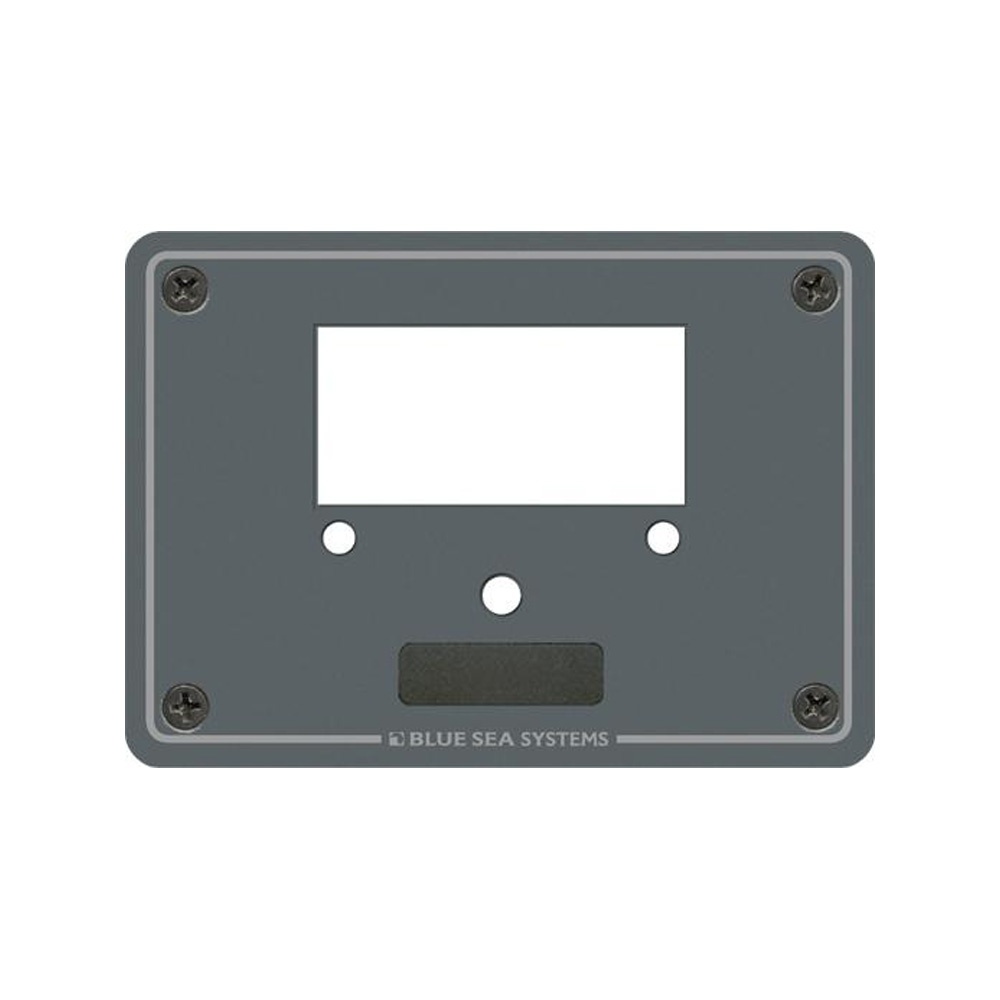
Blue Sea 8013 Mounting Panel f/(1) 2-3/4" Meter [8013]
8013 Mounting Panel for (1) 2-3/4" Meter Surface Mounts for Blue Sea Systems 2-3/4" Analog or Digital Meters. WARNING: This product can expose you to chemicals including di(2-ethylhexyl)phthalate (dehp) which is known to the State of California to cause cancer, birth defects or other reproductive harm. For more information go to P65Warnings.ca.gov .
Brand: Blue Sea Systems
Category: Hardware > Power & Electrical Supplies > Electrical Mount Boxes & Brackets > Mount Brackets